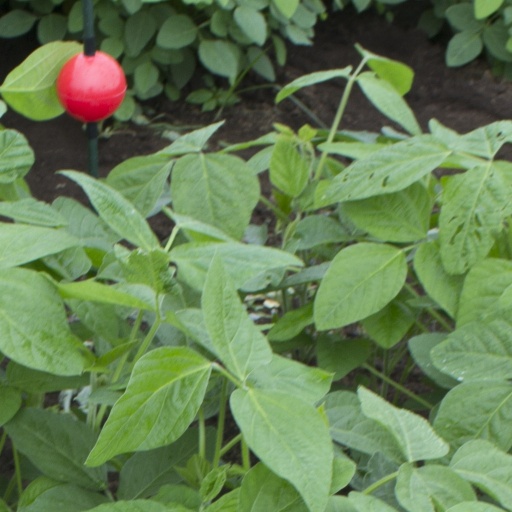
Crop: soybean